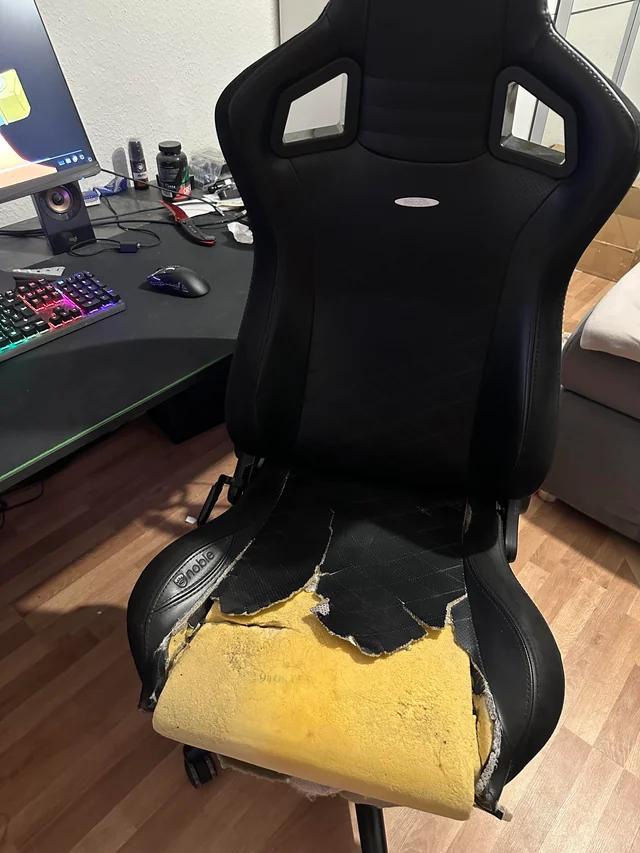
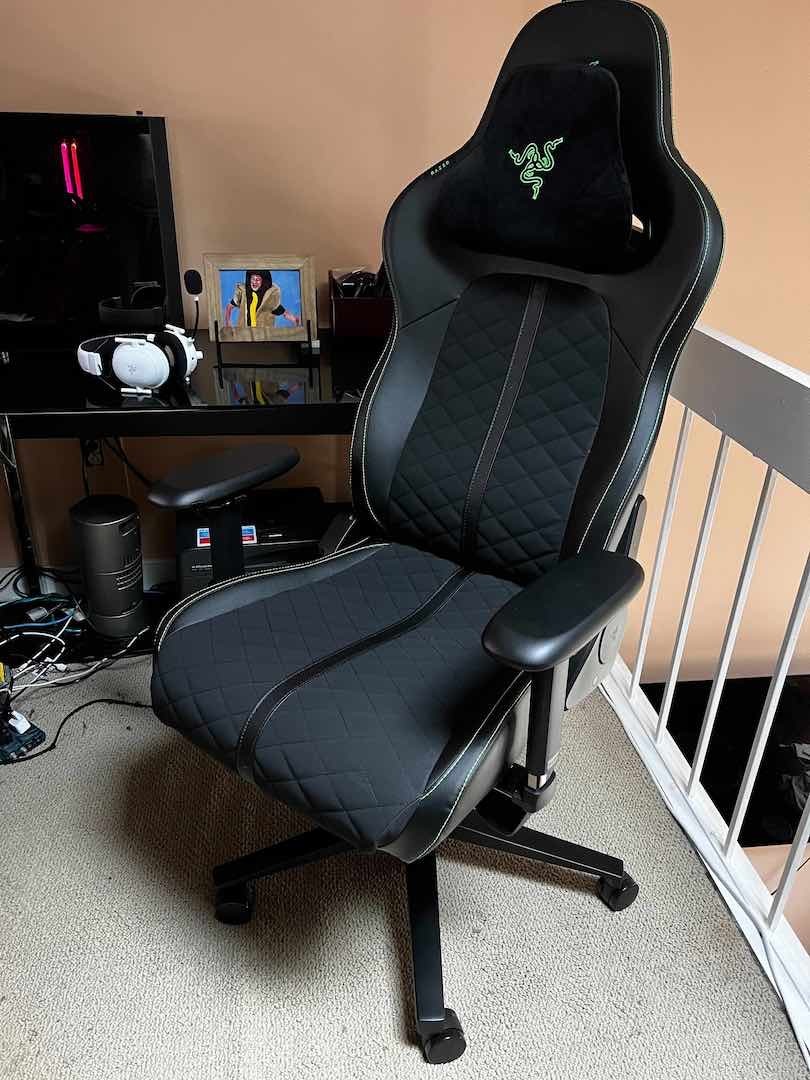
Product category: items_chair
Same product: no